Hindu deities

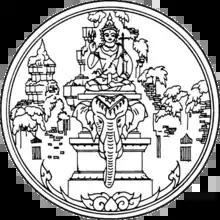
Indra is a Vedic era deity, found in south and southeast Asia. Above Indra is part of the seal of a Thailand state.

Deities in Hinduism are referred to as Deva (masculine) and Devi (feminine). The root of these terms means "heavenly, divine, anything of excellence".